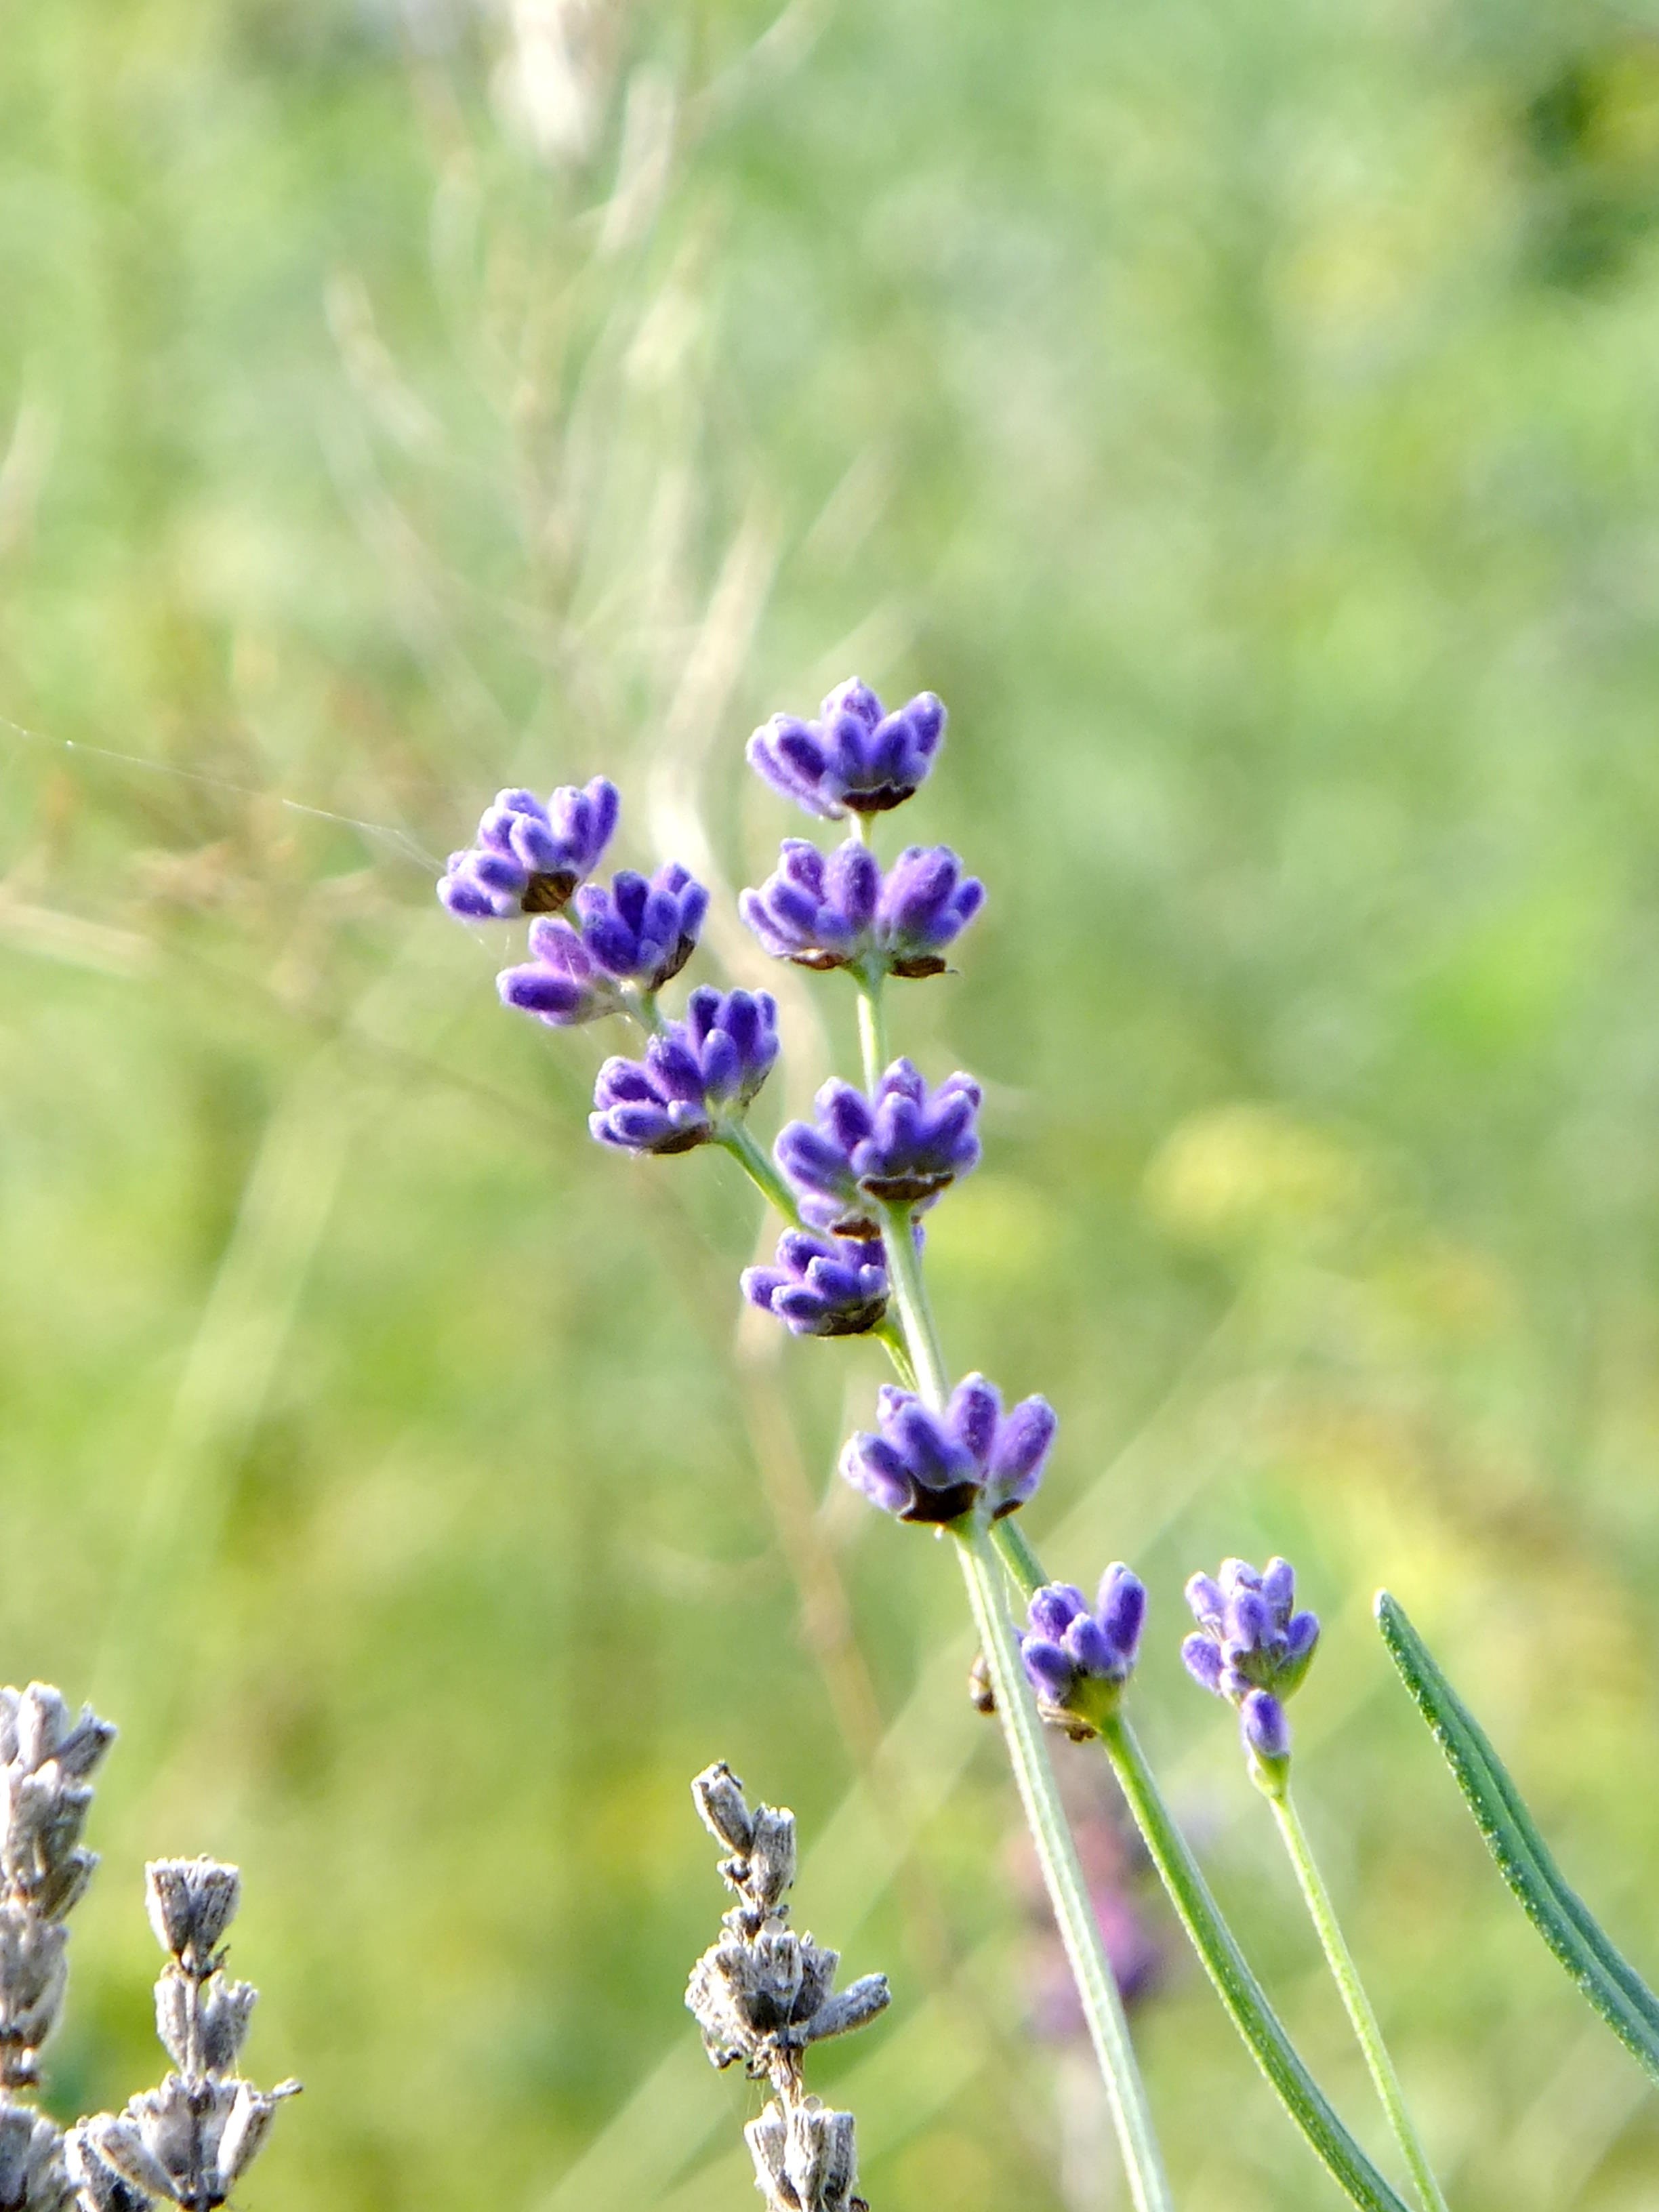
plant, meadow, flower, purple, herb, natural, botany, flora, lavender, wildflower, macro photography, flowering plant, land plant, english lavender